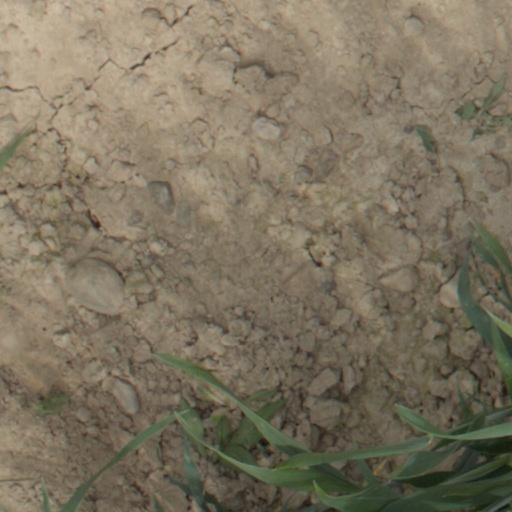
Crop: wheat